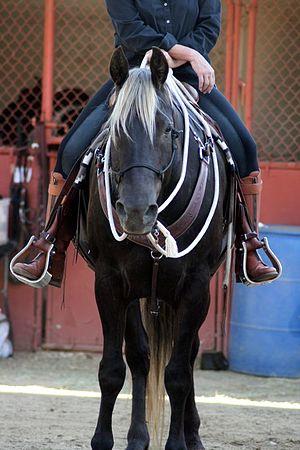
Le Rocky Mountain Horse est une race de chevaux de selle américaine. Rare dans son pays, elle est presque inconnue en dehors des États-Unis. La race s'est formée dans la région des Montagnes Rocheuses, bien que l'ancêtre du Rocky Mountain Horse soit originaire des Appalaches. L'étalon fondateur, nommé Old Tobe, a sailli de nombreuses juments de la région au cours de sa vie, tout en assurant des randonnées dans le Natural Bridge State Resort Park jusqu'à ses trente-quatre ans. Son propriétaire, Sam Tuttle, a également beaucoup œuvré pour la préservation de la race sur une grande partie du XXᵉ siècle.